The Winning Season

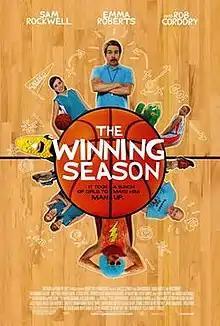
Theatrical release poster

The Winning Season is a 2009 American sports comedy film written and directed by James C. Strouse, and starring Sam Rockwell. It premiered at the 2009 Sundance Film Festival and received a limited theatrical release on September 3, 2010. The film was distributed by Lionsgate in both the United States and the United Kingdom, after the company acquired the rights at Sundance. It was produced by Plum Pictures and Gigi Films.